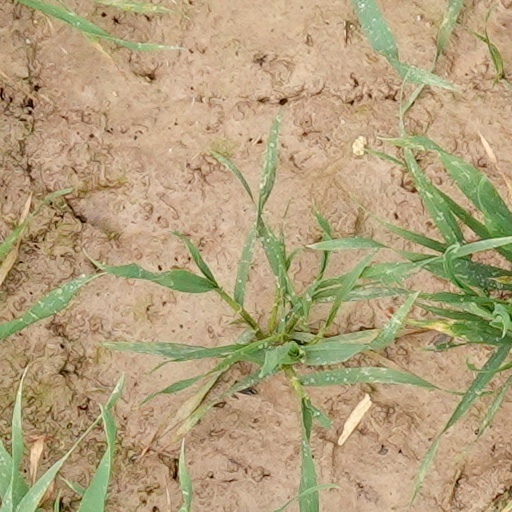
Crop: wheat